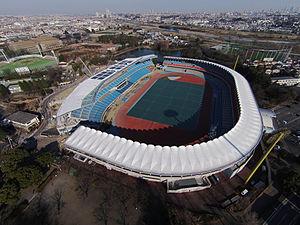
Le stade d'athlétisme de Todoroki est un stade de football avec piste d'athlétisme, situé à Kawasaki, dans la préfecture de Kanagawa au Japon.